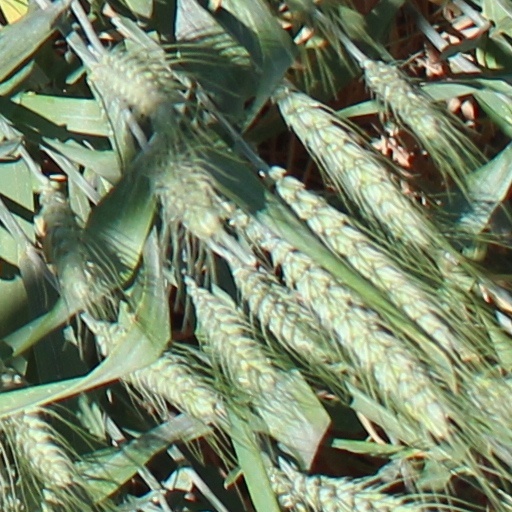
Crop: wheat